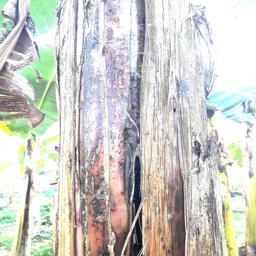
Label: PSEUDOSTEM WEEVIL